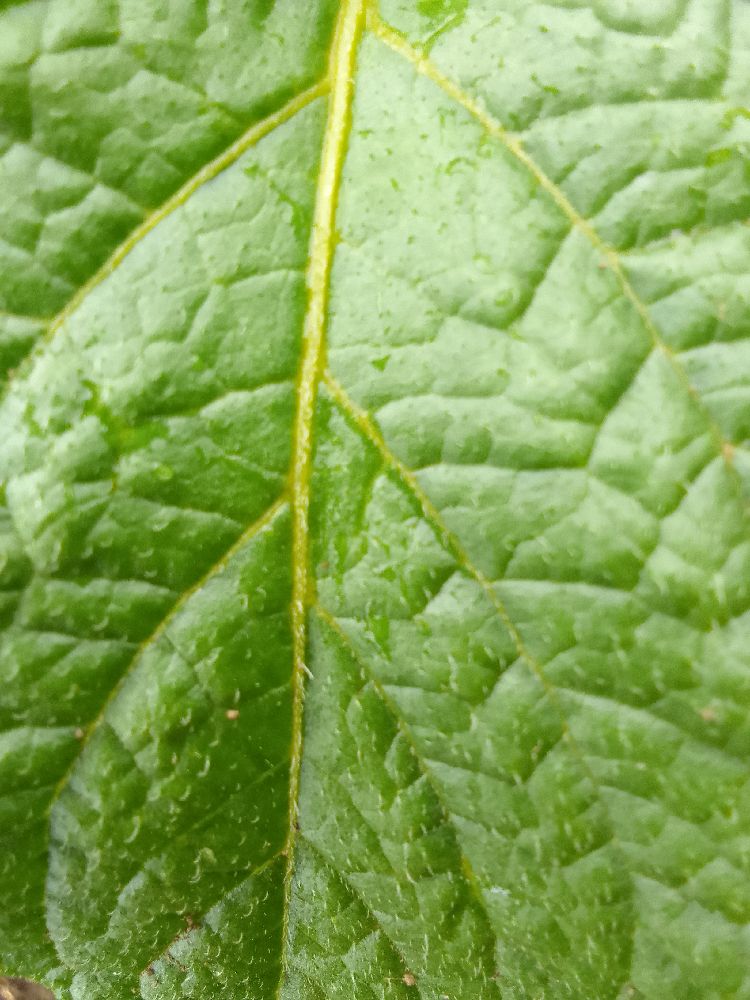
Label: Healthy